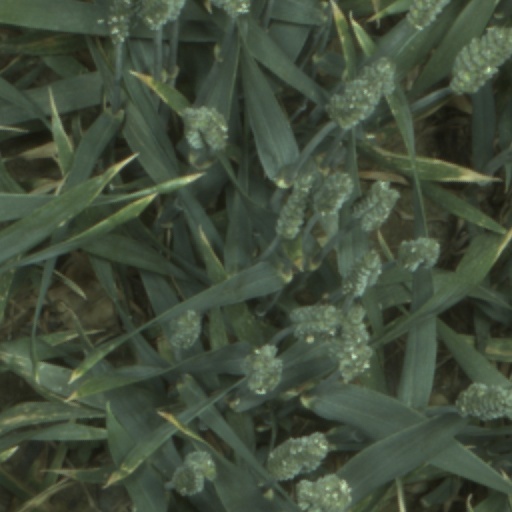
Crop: wheat